Luigi's Mansion: Dark Moon

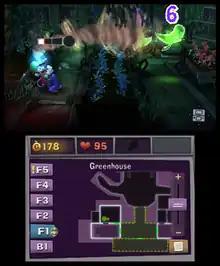
Luigi capturing a ghost. To successfully capture, the player must vacuum the ghost until its hit points reach zero. The touchscreen shows the player's location in the current mansion being explored.

"Luigi's Mansion: Dark Moon" is a 3D action-adventure game in which the player controls Mario's brother Luigi, who is sent by Professor E. Gadd to explore abandoned haunted areas in the Evershade Valley and capture hostile ghosts using the Poltergust 5000, a specialized vacuum cleaner. In the main single-player mode, the player explores five different "mansions" in search of pieces of the Dark Moon, a crystal moon with the power to calm the ghosts of the valley, which has split shattered apart. Each location is designed around a specific theme, such as a wet and overgrown set of towers with a graveyard, a clock factory covered in sand, a mine filled with ice and a haunted museum.